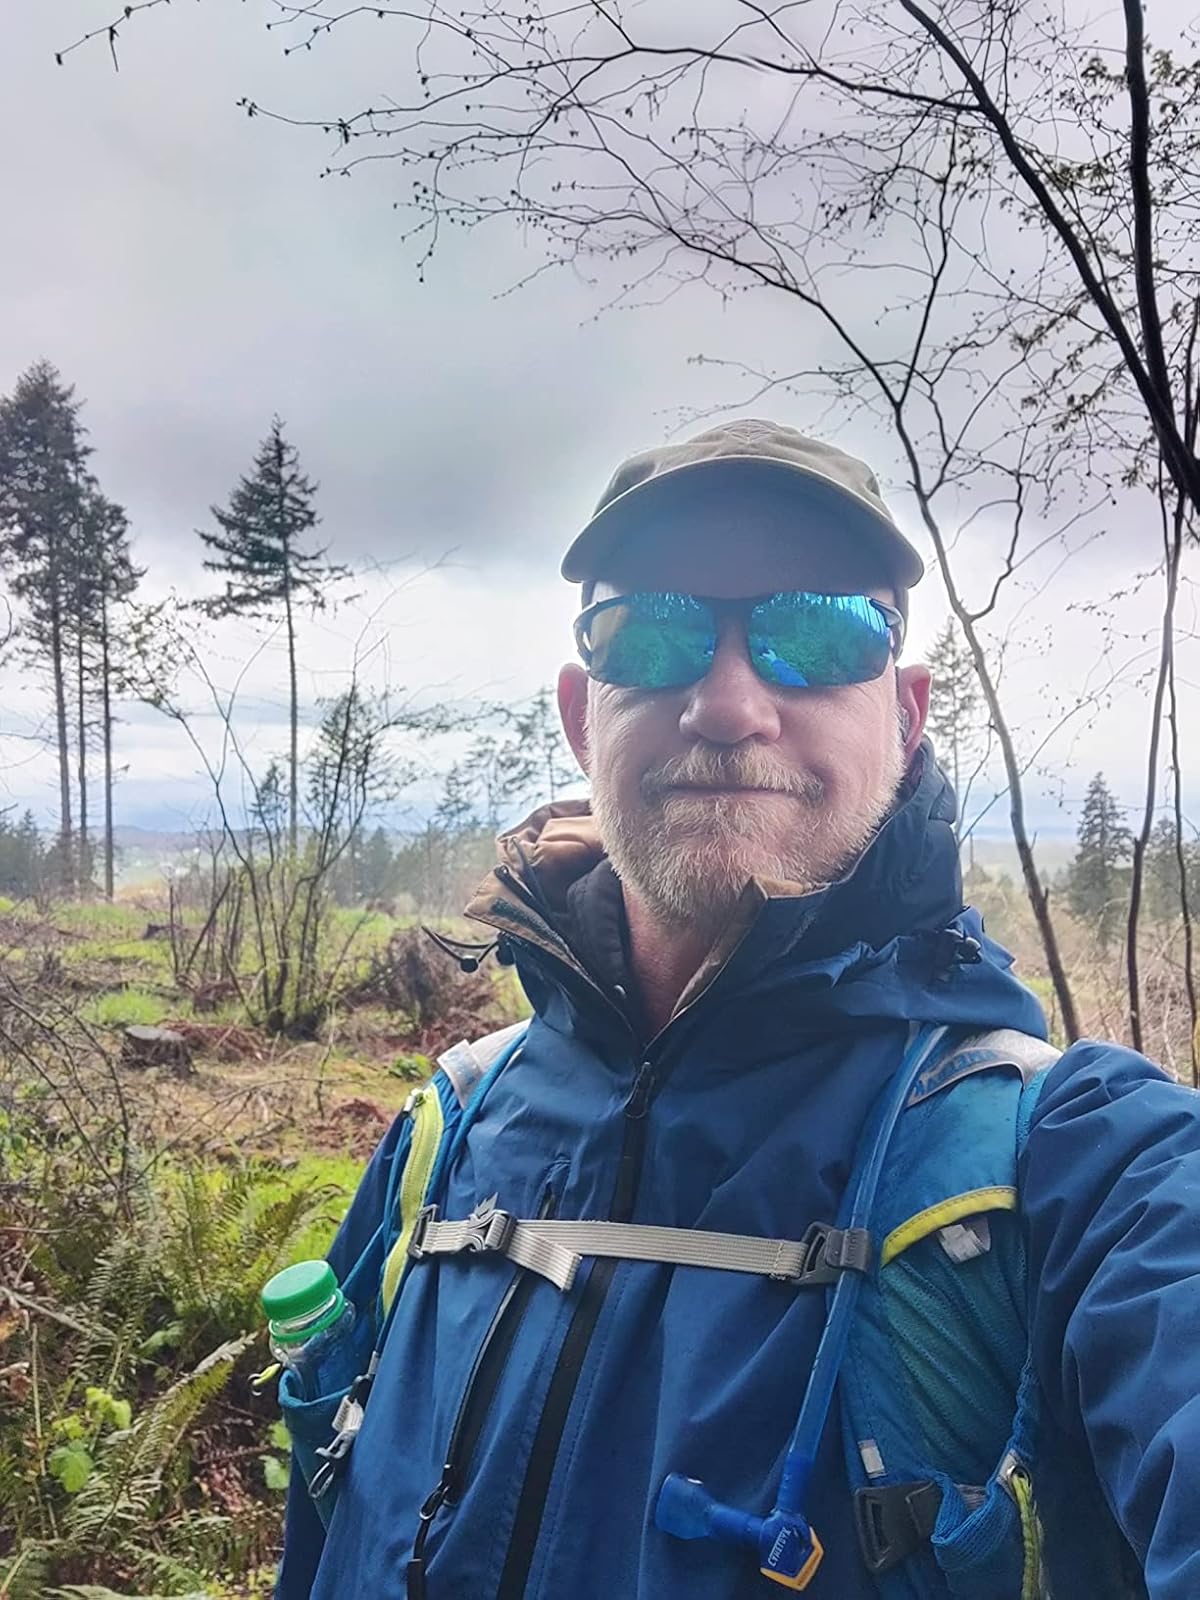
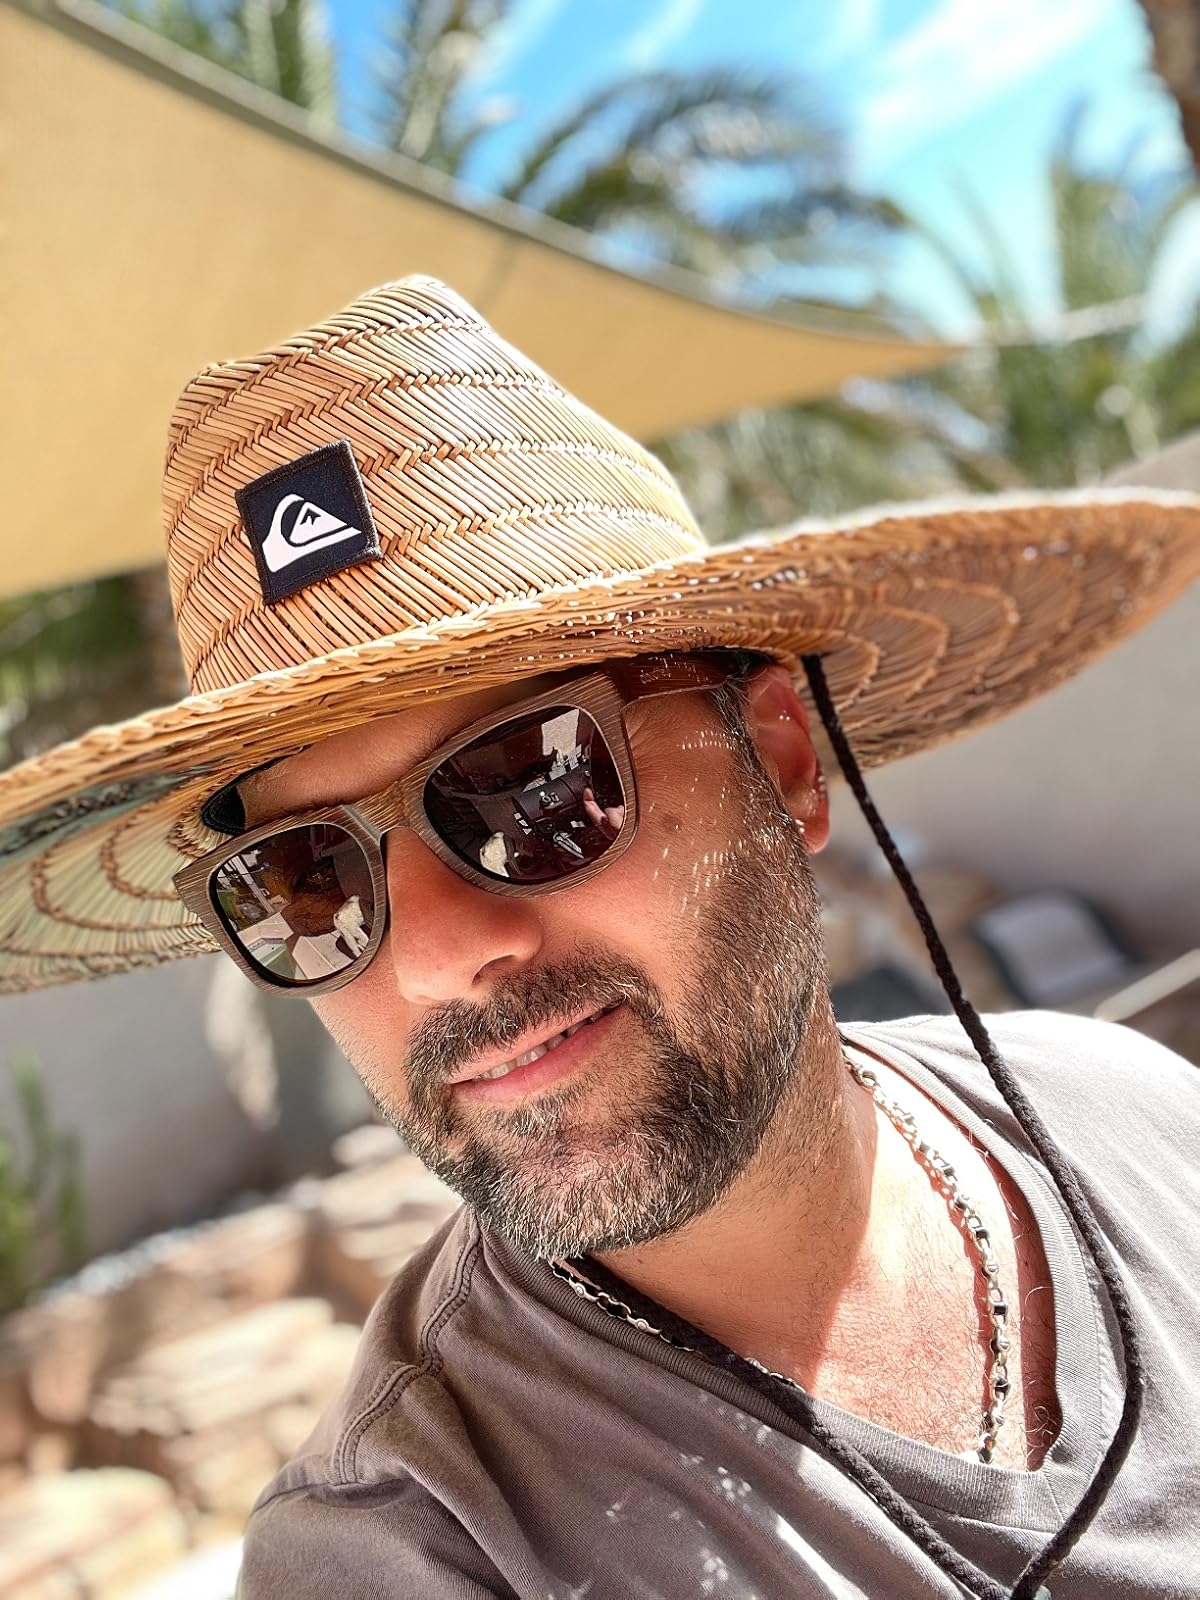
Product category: accessories_sunglasses
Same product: no